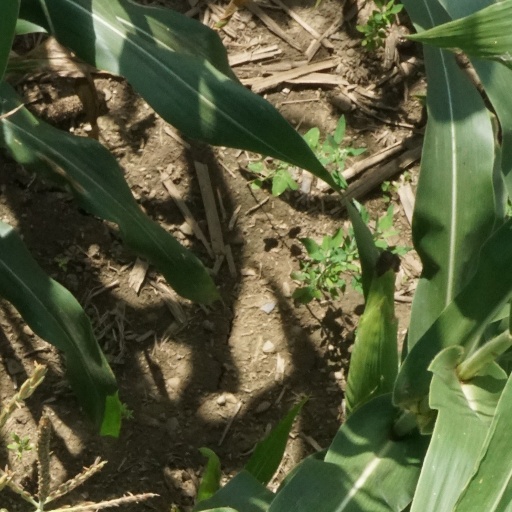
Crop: maize; corn